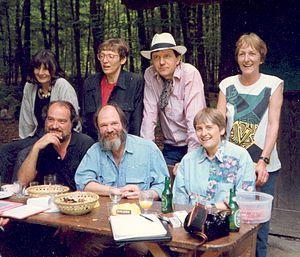
Le comité des Editions d'En-Bas au complet lors du quinzième anniversaire des éditions en juin 1991. De gauche à droite
Michel Glardon, né à Morges le 29 mai 1943 et mort le 22 juillet 2003, est un éditeur, député et sociologue vaudois.
Les Éditions d'en bas sont une maison d'édition vaudoise, fondée en 1976 par Michel Glardon avec le soutien d'autres personnes dont Gilbert Musy. Elles publient des ouvrages qui témoignent de la « face cachée de la Suisse », et incluent de la littérature et des essais, mais également des récits populaires, des témoignages et des récits de vie. La raison sociale originale s’écrivait « Éditions d’En-Bas », puis « Éditions d’En Bas », parfois « Éditions d’En bas » et finalement « Éditions d’en bas ».
La grève des femmes du 14 juin 1991 désigne une grève qui s'est déroulée le 14 juin 1991 en Suisse et ayant impliqué plus de 500 000 femmes à travers tout le pays. Mouvement lancé par l'Union syndicale suisse, cette grève avait pour but de faire appliquer l'article constitutionnel sur l'égalité hommes-femmes inscrit dix ans avant, le 14 juin 1981. La journée de juin 1991 est généralement perçue comme l'accélérateur de l'application législative de l'article précité qui survient en 1996.